Paris in the 17th century

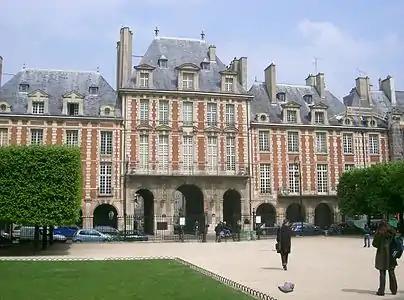
The Pavillon de la Reine of Place des Vosges

In the 17th century the drinking water of Paris came mostly from Seine, despite pollution of the river from the nearby tanneries and butcher shops. In the 18th century, taking drinking water from the river in the center of the city was finally banned. Some water also came from outside the city, from springs and reservoirs in Belleville, the Pré Saint-Gervais and La Vilette, carried in aqueducts built by the monks to the monasteries on the right bank. These also provided water to the palaces of the Louvre and the Tuileries, which together consumed about half the water supply of Paris.